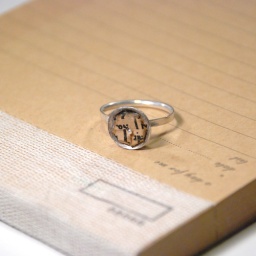
A simple sterling silver ring with a cup in which rests a woven paper bead made from from recycled paper.